Mahan-class destroyer

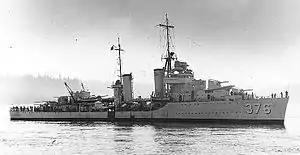
"Cushing" off Puget Sound Navy Yard, Bremerton – 1936

USS "Shaw" crossed the Atlantic on her shakedown cruise in April 1937, and returned to the Philadelphia Navy Yard in June. There, she began a year of yard work before completing acceptance trials. For the remainder of the year, the ship conducted training exercises in the Atlantic. Sailing to the west coast, she was at the Mare Island Navy Yard from January to April 1939. By April 1940, "Shaw" moved on to Hawaiian waters, then back to the west coast in November for overhaul. She returned to Hawaii in February 1941, and later entered the Pearl Harbor Navy Yard for repairs. "Shaw" was still in dry dock when the Japanese attacked, with most of the ship's crew ashore. She was hit by three bombs and severely damaged when her forward magazine exploded. Temporary repairs were made at Pearl Harbor, and in February 1942 the ship sailed to the west coast to complete them.